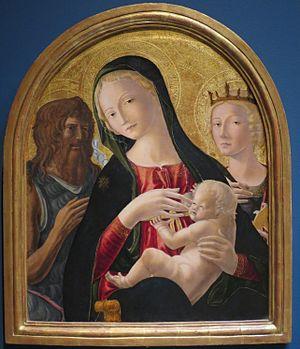
La Madonna col Bambino tra san Giovanni Battista e santa Caterina d'Alessandria est une peinture a tempera et or sur panneau de bois de 75 × 62 cm, qui peut être datée vers 1480-1485, réalisée par Neroccio di Bartolomeo de' Landi, et conservée au Norton Simon Museum.
Neroccio di Bartolomeo de' Landi ou Neroccio de' Landi ou est un peintre et un sculpteur italien de l'école siennoise du Quattrocento.